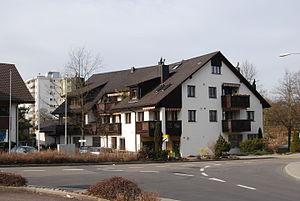
Niederglatt est une commune suisse du canton de Zurich, située dans le district de Dielsdorf.